Martin Luther (1953 film)

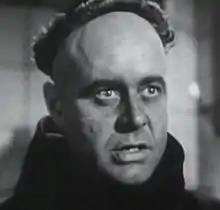
MacGinnis in the film

The film received positive reviews from critics. Bosley Crowther of "The New York Times" praised the film as "a brilliant demonstration of strongly disciplined emotions and intellects," with dialogue "done with such forceful delivery and in such well-staged and well-assembled scenes that it commands intelligent attention and stimulates the mind." "Variety" wrote: "An artistic achievement of its kind, reflecting careful research and preparation, boasting a magnificent performance by Niall MacGinnis, of London's Old Vic, in the title role, and given reverential, straightforward, honest, sincere treatment, as well as eschewing anything savoring of sensationalism, it is well calculated to stir the enthusiasm of Lutheran and Protestant ministers along with the more devoted laity." "Harrison's Reports" called the picture "tops" and thought the entire cast did "superb work." John McCarten of "The New Yorker" wrote that every player in the cast "commands attention," and thought that the documentary-like film techniques were used "to good advantage." "The Monthly Film Bulletin" found the film increasingly "tedious" as there was "no dramatic structure as such," but nonetheless concluded, "That the film was made at all, however, and that its honesty and truth hold their own for so long, is as remarkable as creditable."